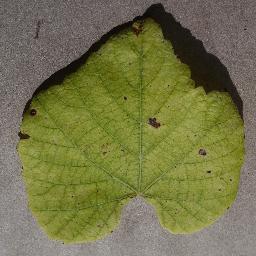
Label: Grape___Leaf_blight_(Isariopsis_Leaf_Spot)